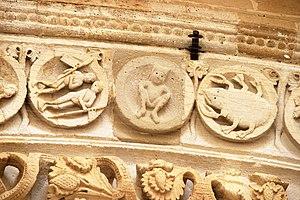
La cathédrale Saint-Lazare d'Autun est une cathédrale catholique située à Autun, dans le département français de Saône-et-Loire et la région Bourgogne-Franche-Comté.